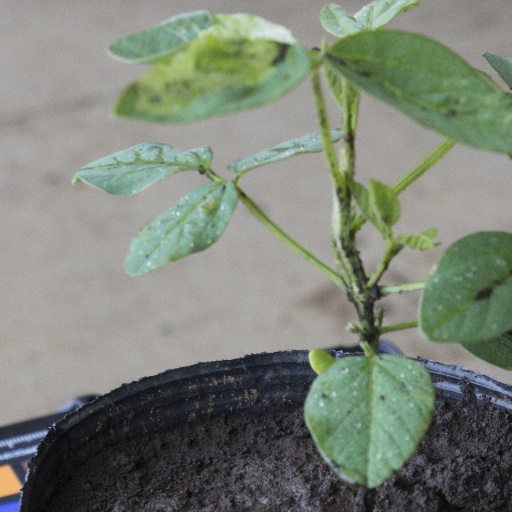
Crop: soybean